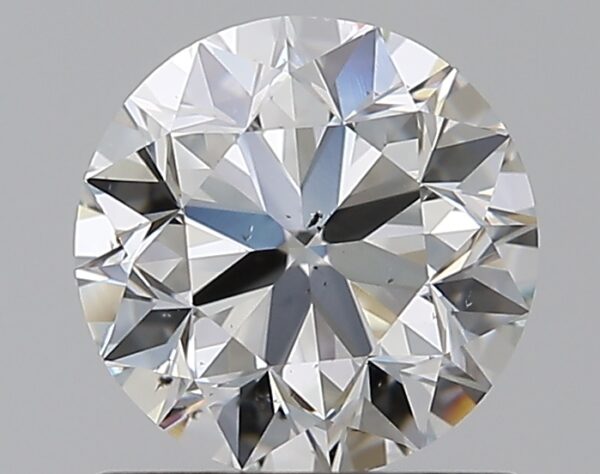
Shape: round
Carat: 0.91
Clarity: VS2
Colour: H
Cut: VG
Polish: EX
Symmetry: EX
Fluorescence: N
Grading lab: GIA
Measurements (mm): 6.02 x 6.06 x 3.89